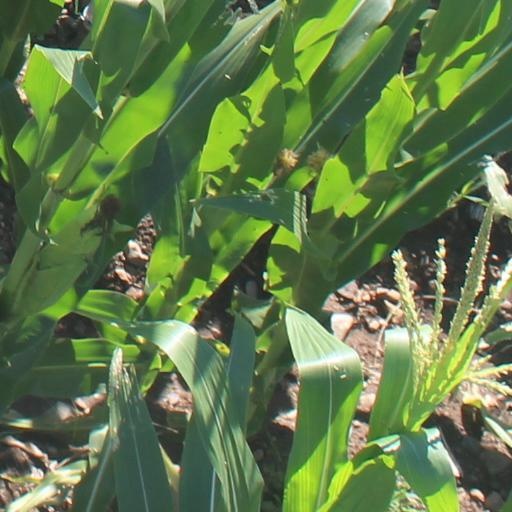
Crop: maize; corn